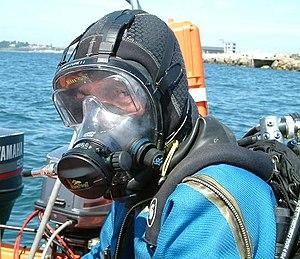
Un masque de plongée intégral est un type de masque de plongée qui recouvre la totalité du visage associant ainsi masque facial et détendeur et parfois même, un système acoustique électronique permettant au nageur d'entendre et de se faire entendre malgré l'épaisseur du masque et l'eau. L'autre avantage est que les masques de plongée intégraux offrent plus de sécurité et de confort au nageur que divers accessoires indépendants en garantissant une étanchéité parfaite au niveau du visage, même à de très fortes pressions, et un apport d'oxygène mieux maîtrisé qu'avec un détendeur indépendant.
Un masque de plongée est un équipement qui protège les yeux et le nez d'un plongeur tout en lui permettant de voir correctement sous l'eau. Les masques de plongée sont utilisés dans toutes sortes d'activités subaquatiques, comme la plongée sous-marine, la chasse sous-marine ou l'apnée.
Le masque, destiné à dissimuler, représenter ou imiter un visage, assure de nombreuses fonctions, variables selon les lieux et l'époque. Simple divertissement ou associé à un rite, œuvre d'art ou produit normalisé, il se retrouve sur tous les continents. Il est tantôt associé à des festivités, tantôt à une fonction. Il peut aussi représenter des animaux tels que le chat représentant dans certains pays l'indépendance.